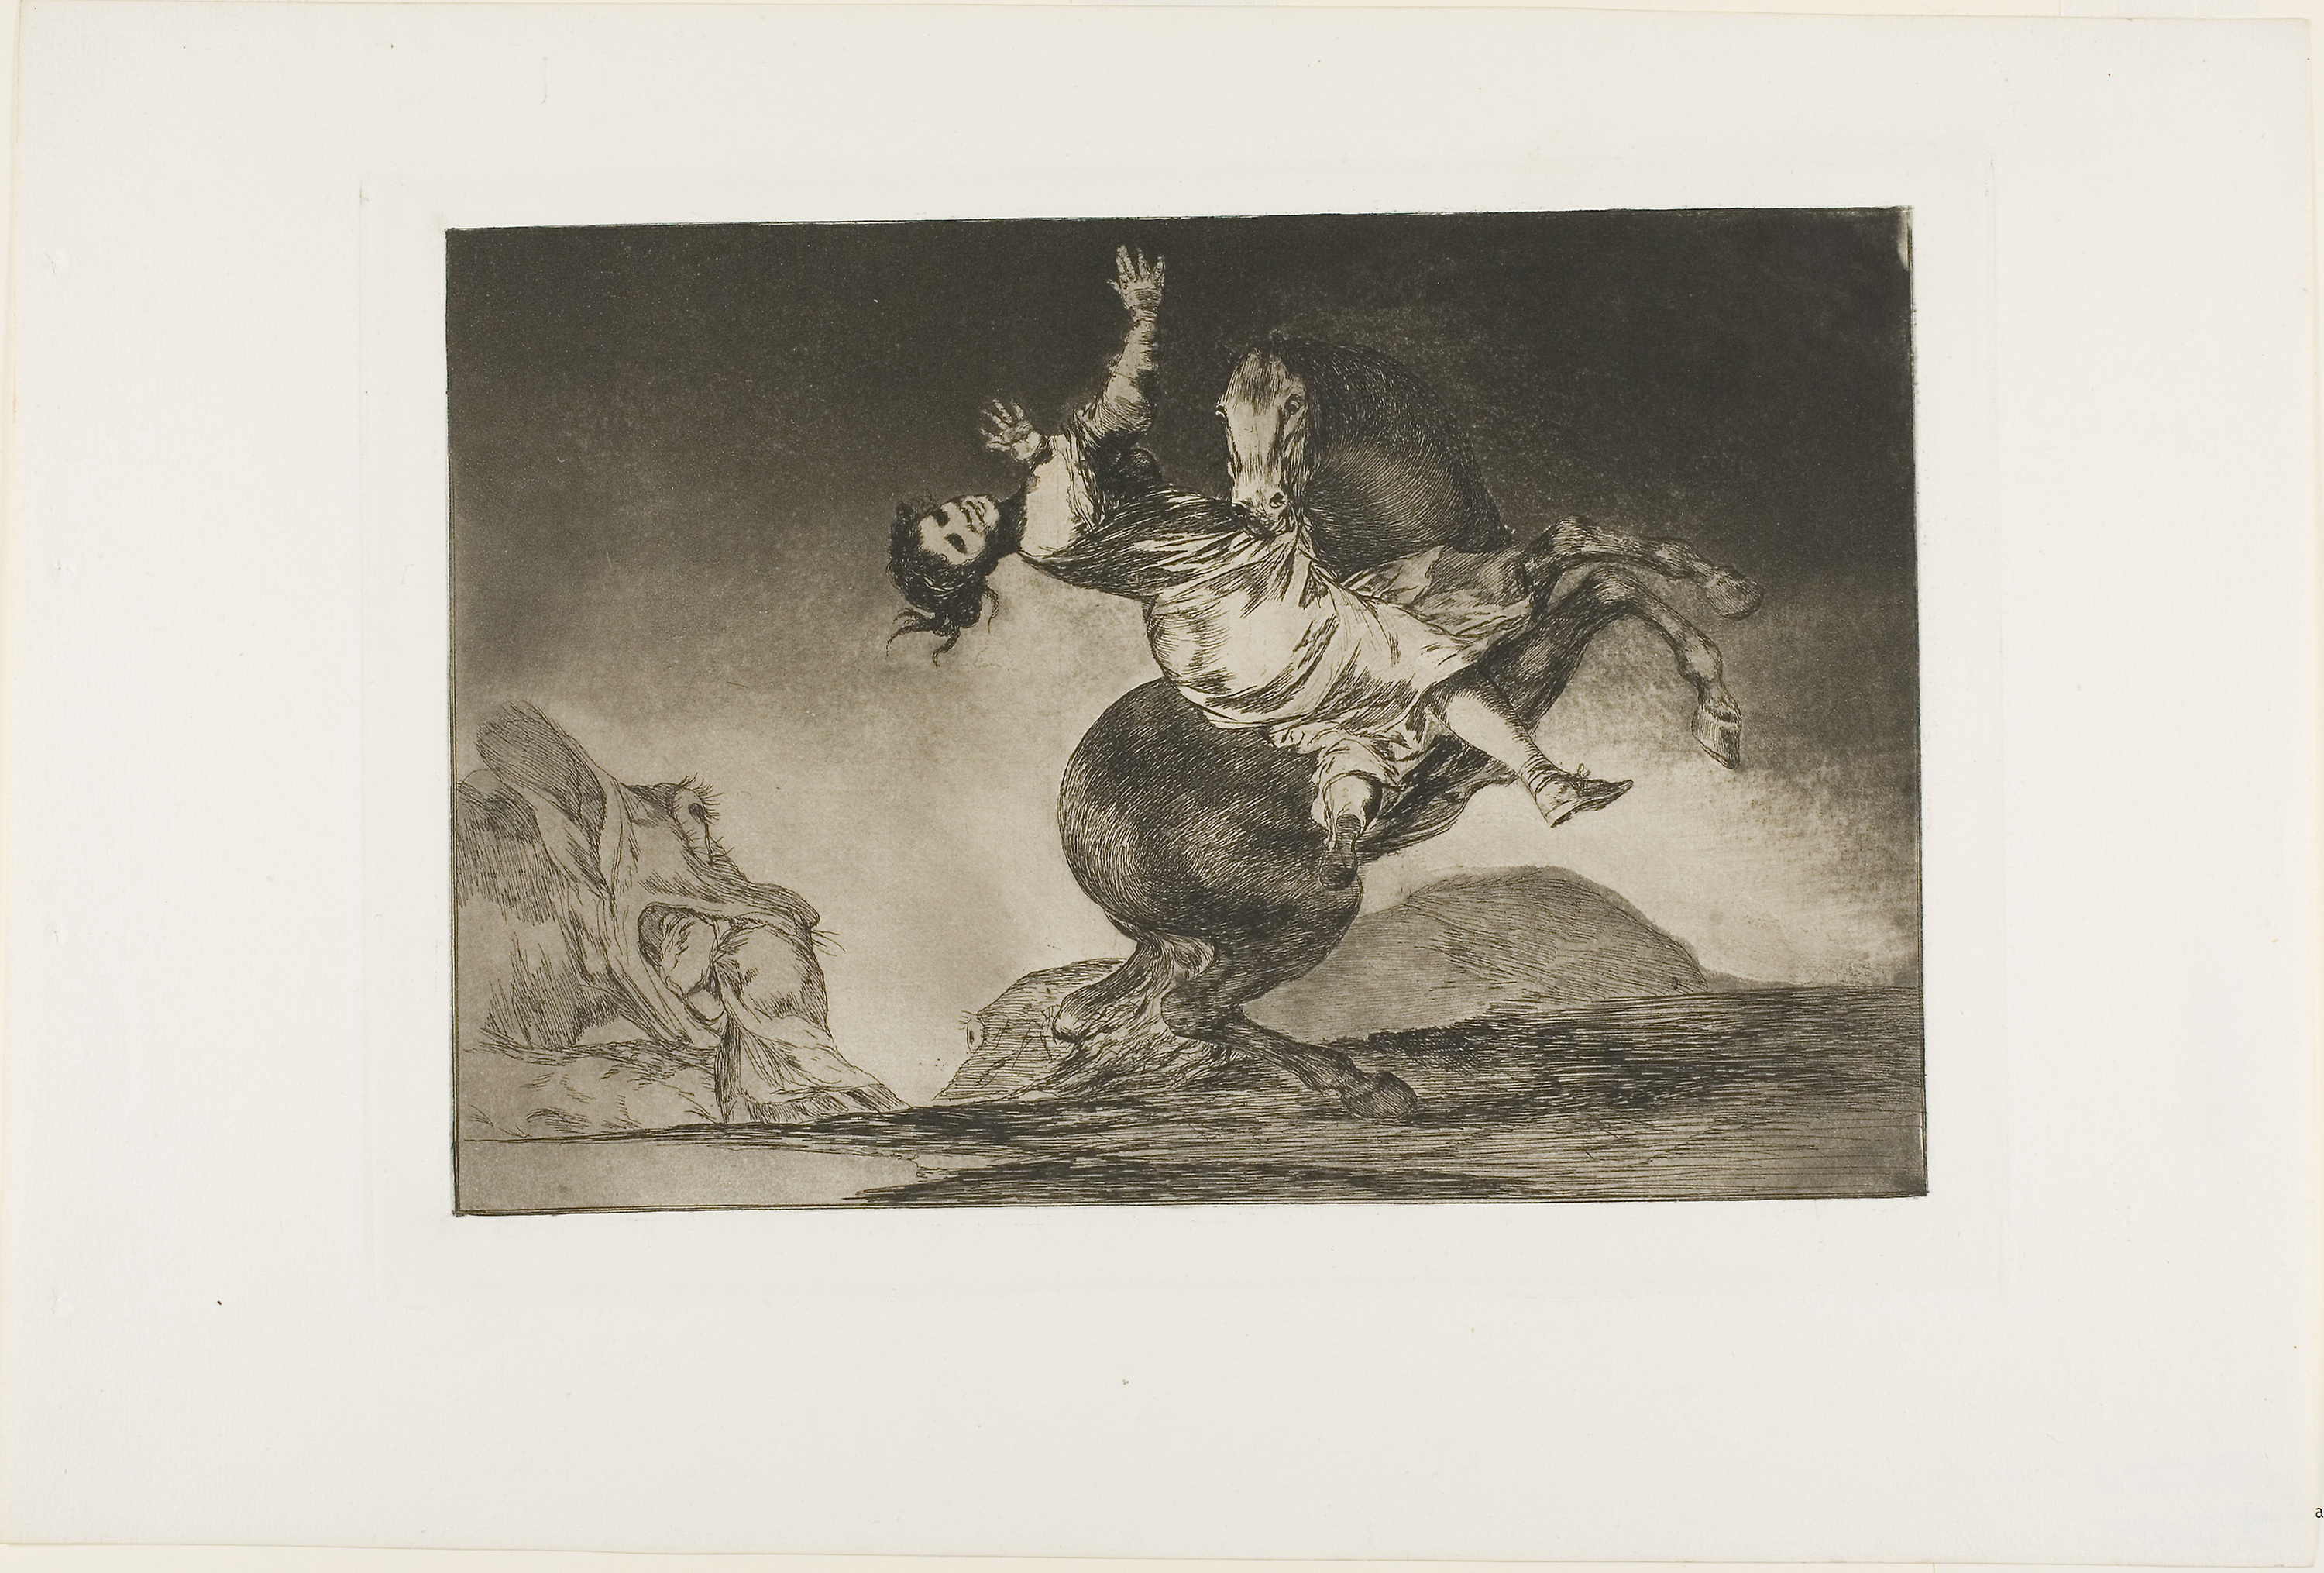
art, modern art, picture frame, painting, art gallery, visual arts, artwork